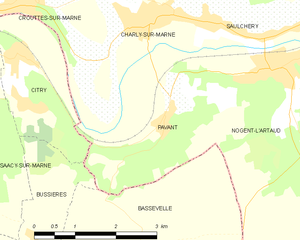
Carte des communes françaises: Pavant